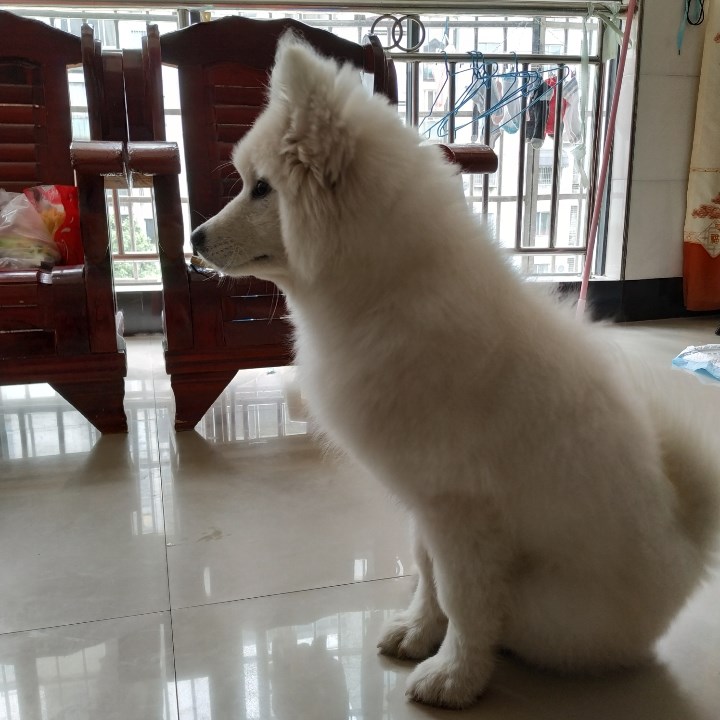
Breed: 2192-n000088-Samoyed